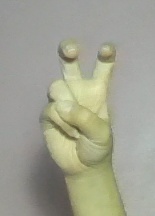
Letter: toot